Central Presbyterian Church (Waxahachie, Texas)

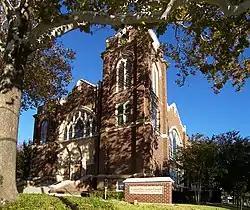
Central Presbyterian Church in 2008

Central Presbyterian Church (CPC) is a historic church at 402 N. College in Waxahachie, Texas.